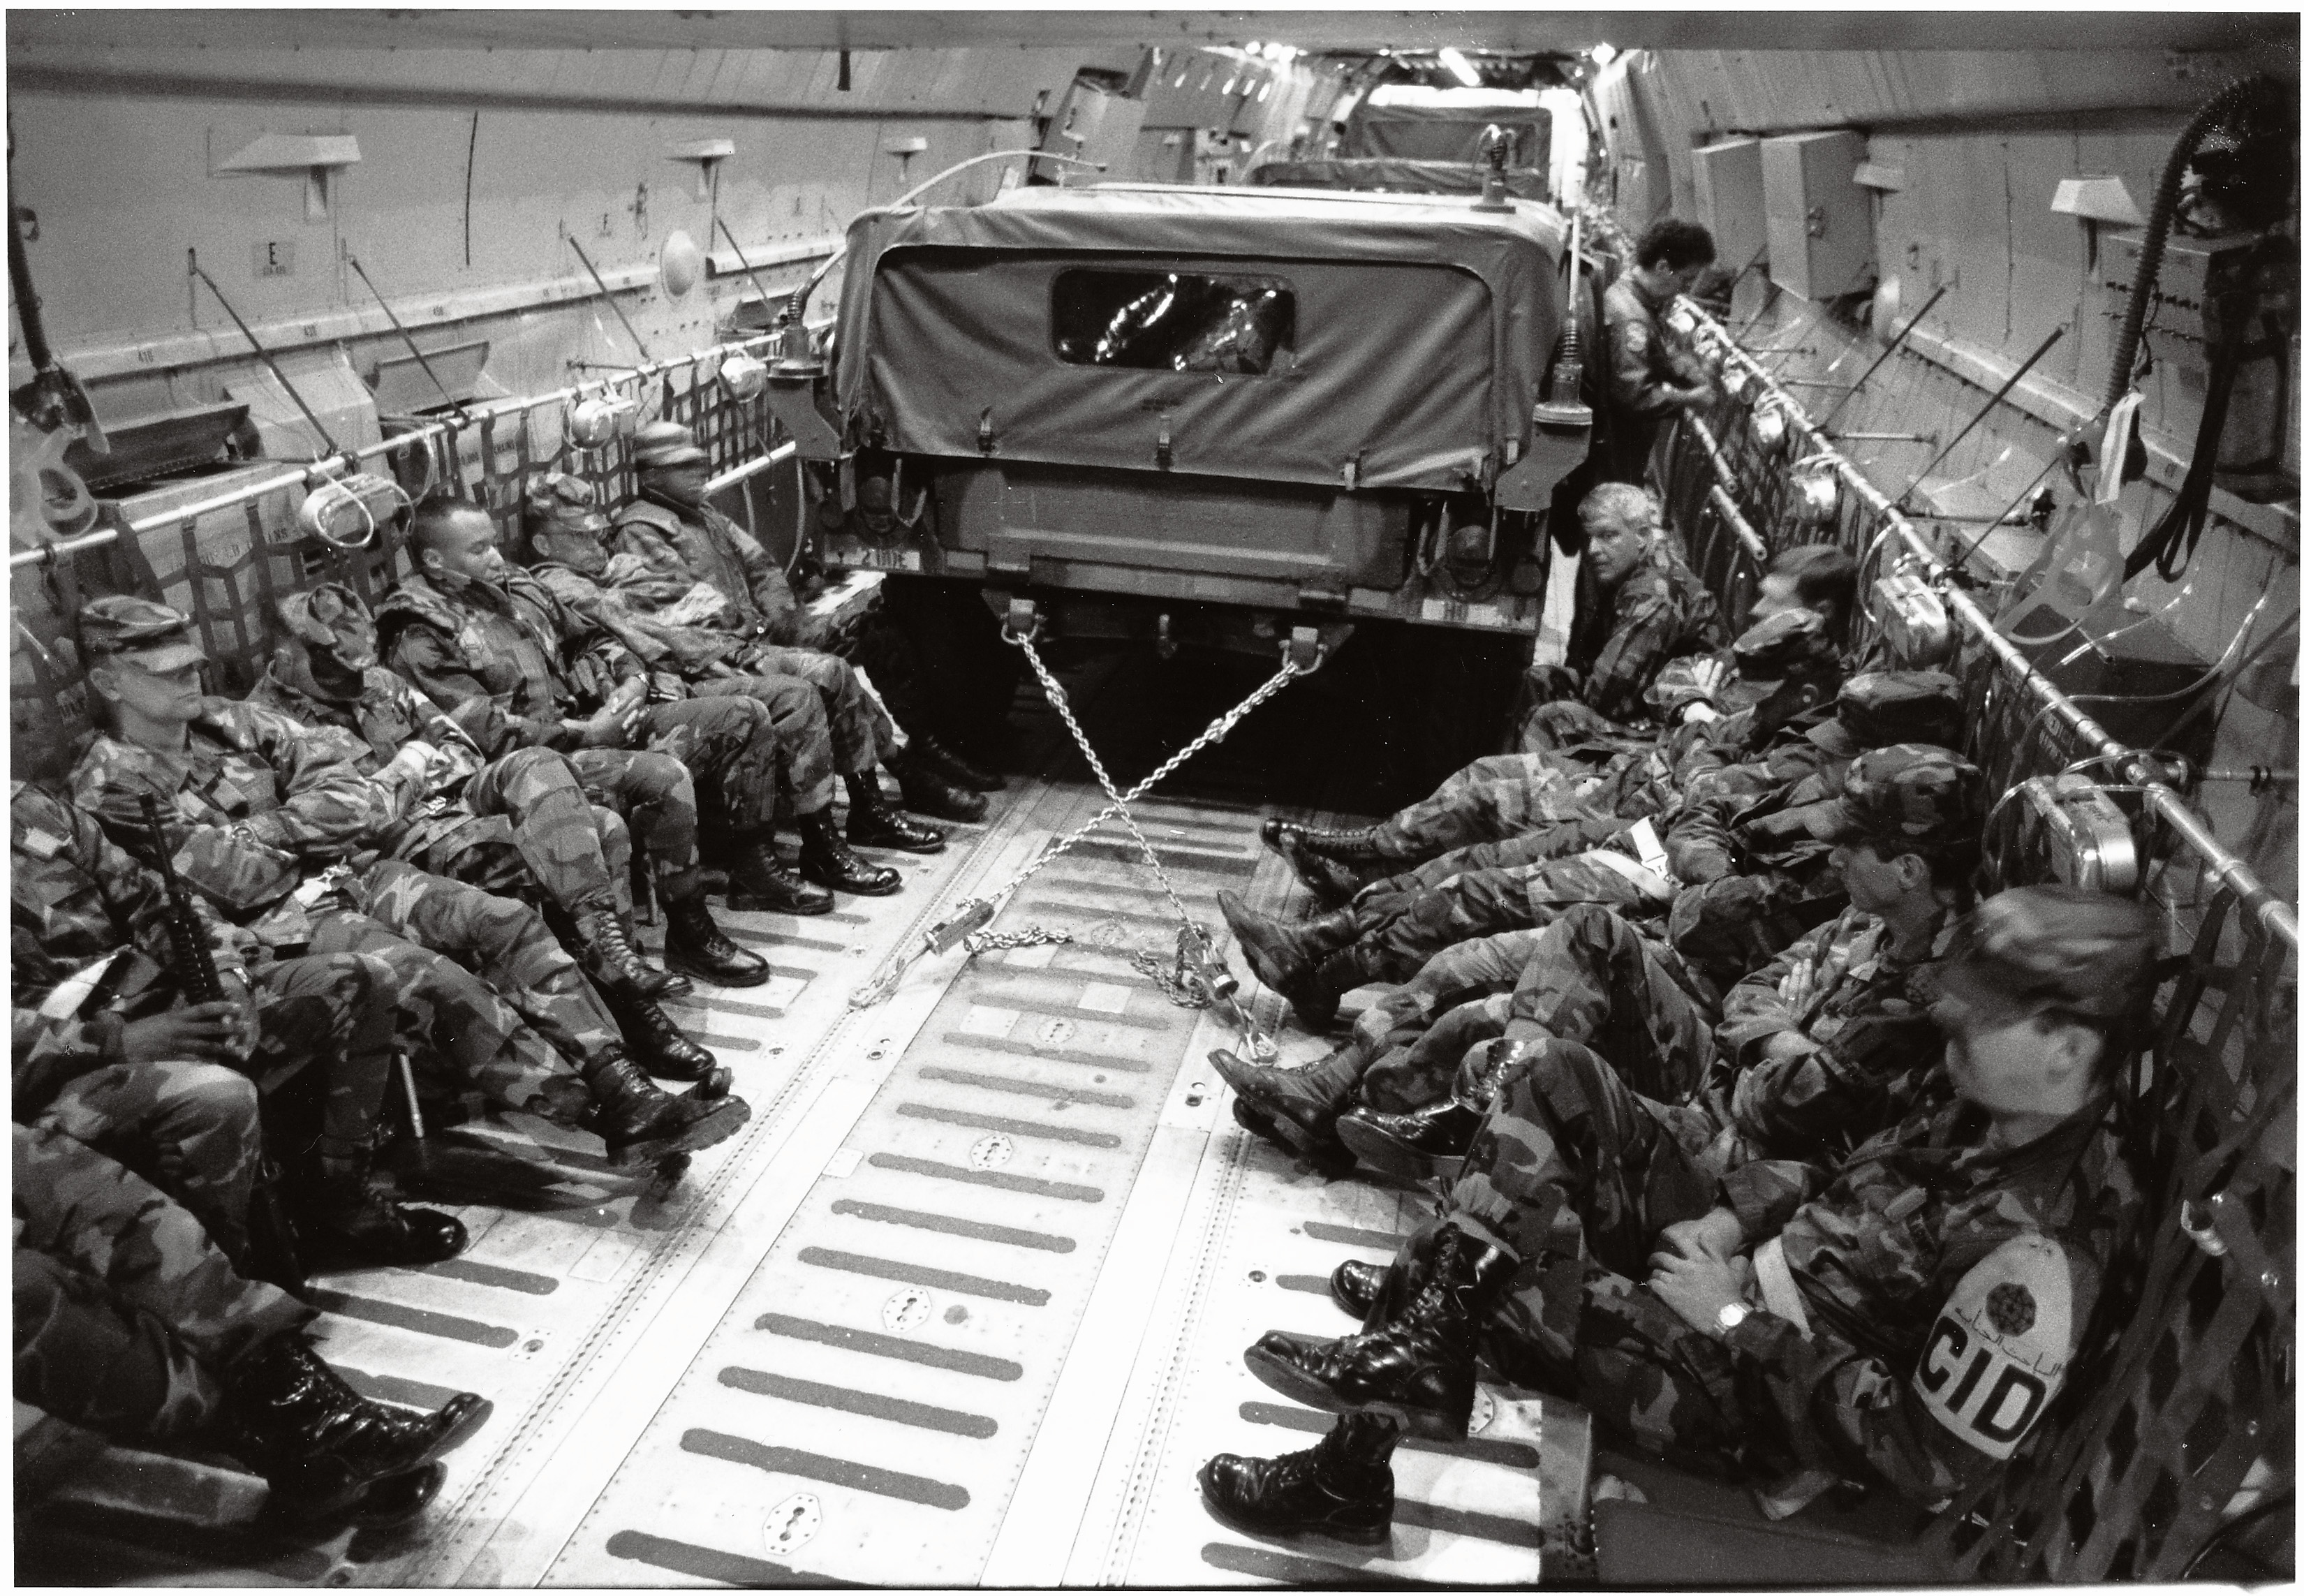
black and white, soldier, army, vehicle, factory, monochrome, manufacturing, engine, trix, losangeles, riots, unrest, cid, c141, rodneyking, possecomitatus, federaltroops, monochrome photography, mass production, aircraft engine